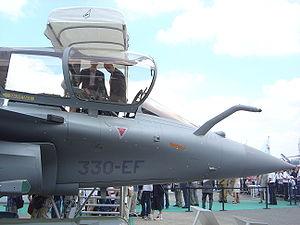
Dans le jargon aéronautique le nez désigne la partie avant du fuselage d'un aéronef.